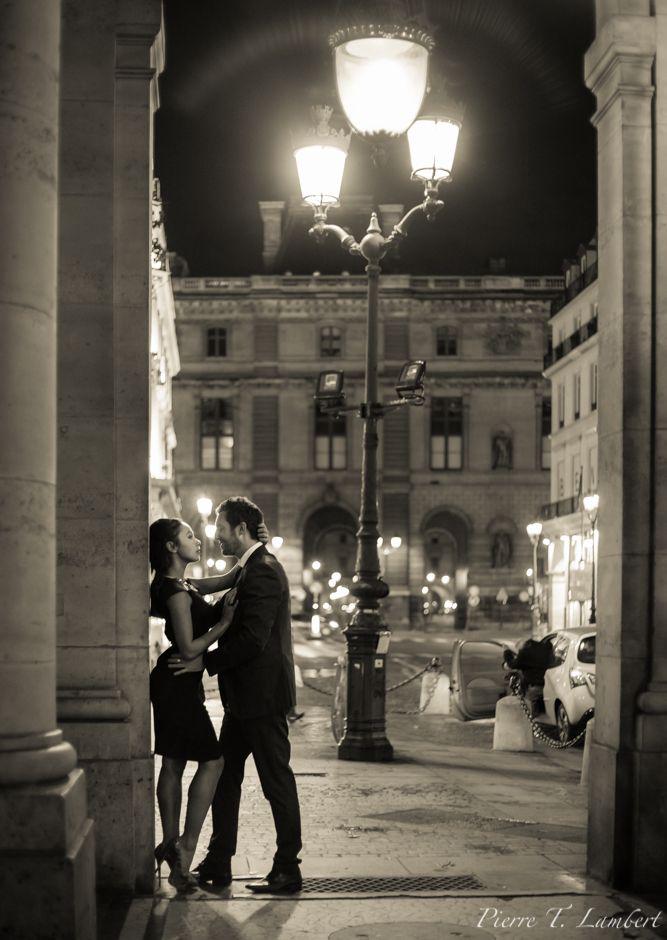
engagement session with a beautiful couple at night
Relation: Visible, Meta